1st Midlothian Artillery Volunteers

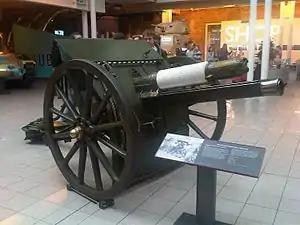
18-pounder field gun preserved at the Imperial War Museum.

During the winter of 1914–15 the division underwent war training and served in the Forth defences. It was warned for overseas service on 5 April and on 11 May 1915 it was officially numbered as the 52nd (Lowland) Division. However, the division was destined for the Dardanelles Campaign and it was decided that the difficulties of operating artillery on the Gallipoli Peninsula precluded taking all the divisional artillery. 1/1st Lowland Brigade was therefore left behind when the division embarked, and remained in the Forth defences.